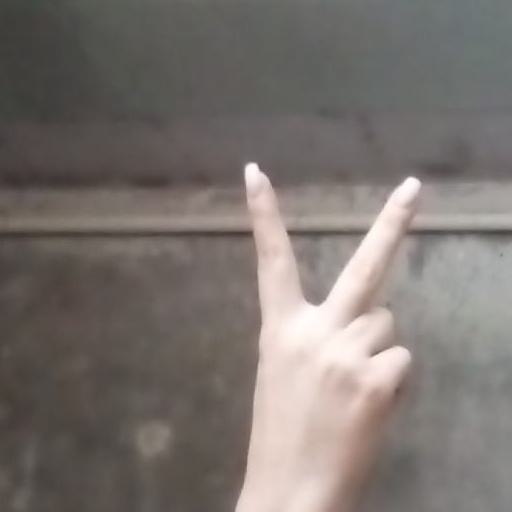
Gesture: peace_inverted